Case Closed season 18

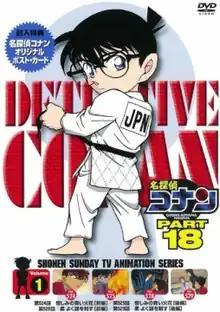
The cover of the first DVD compilation for season eighteen of "Detective Conan" released by Shogakukan

The eighteenth season of the "Case Closed" anime was directed by Kōjin Ochi and produced by TMS Entertainment and Yomiuri Telecasting Corporation. The series is based on Gosho Aoyama's "Case Closed" manga series. In Japan, the series is titled but was changed due to legal issues with the title "Detective Conan". The series focuses on the adventures of teenage detective Shinichi Kudo who was turned into a child by a poison called APTX 4869, but continues working as a detective under the alias Conan Edogawa.